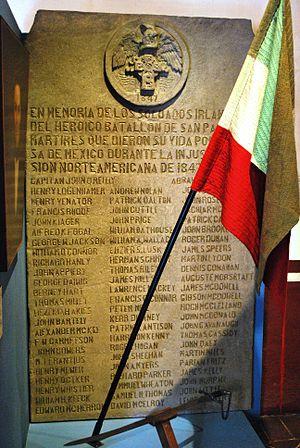
Le bataillon Saint Patrick était une unité de plusieurs centaines d'Irlandais, Allemands et autres Européens catholiques qui désertèrent l'armée des États-Unis d'Amérique et rejoignirent l'armée mexicaine lors de la guerre américano-mexicaine de 1846 à 1848. Comme, plus tard, Abraham Lincoln et bien d'autres, ces hommes voyaient dans l'invasion du Mexique une grande erreur.